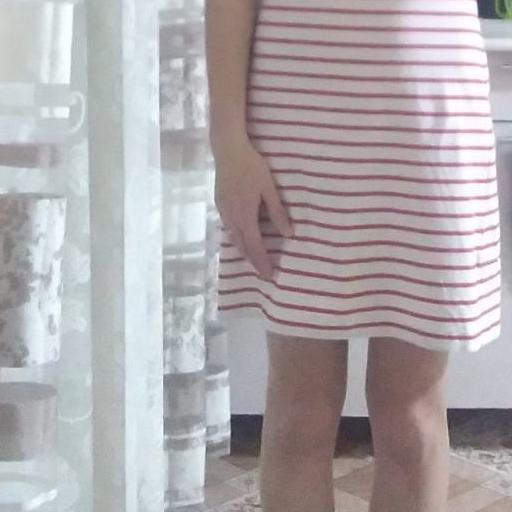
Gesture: no_gesture